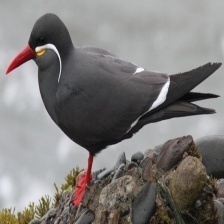
Species: INCA TERN
Scientific name: LAROSTERNA INCA